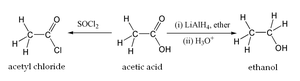
L'acide acétique ou acide éthanoïque est un acide carboxylique avec une chaîne carbonée théorique en C2, analogue à l'éthane, de masse molaire 60 g/mol et de formule chimique brute C₂H₄O₂ ou semi-développée CH₃-CO-OH. L'adjectif du nom courant provient du latin acetum, signifiant vinaigre. En effet, l'acide acétique représente le principal constituant du vinaigre après l'eau, puisqu'il lui donne son goût acide et son odeur piquante détectable à partir d'1 ppm.